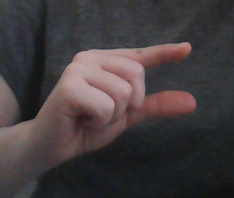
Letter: dal